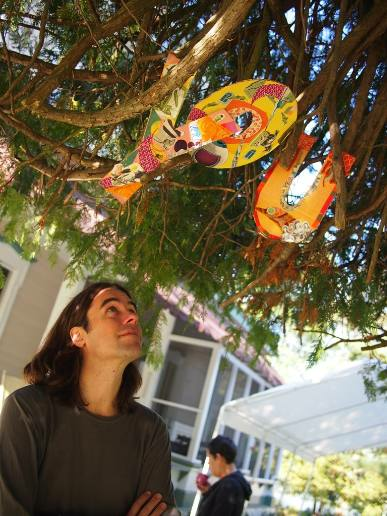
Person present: Yes